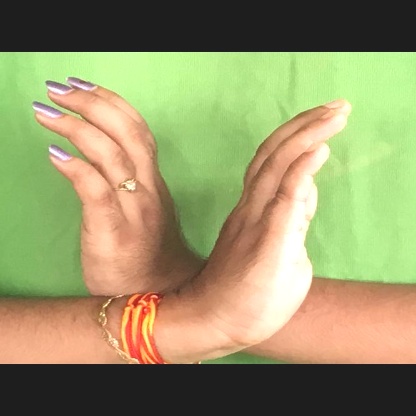
Mudra: Nagabandha